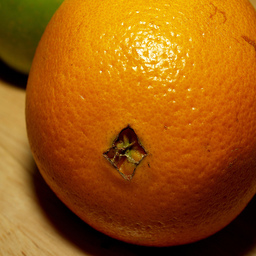
Label: Orange